Pérez Prado

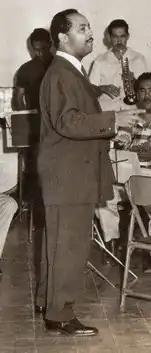
Pérez Prado in 1954

Dámaso Pérez Prado (December 11, 1916 – September 14, 1989) was a Cuban bandleader, pianist, composer and arranger who popularized the mambo in the 1950s. His big band adaptation of the danzón-mambo proved to be a worldwide success with hits such as "Mambo No. 5", earning him the nickname "The King of the Mambo". In 1955, Pérez Prado and his orchestra topped the charts in the US and UK with a mambo cover of Louiguy's "Cherry Pink (and Apple Blossom White)". He frequently made brief appearances in films, primarily of the rumberas genre, and his music was featured in films such as "La Dolce Vita".